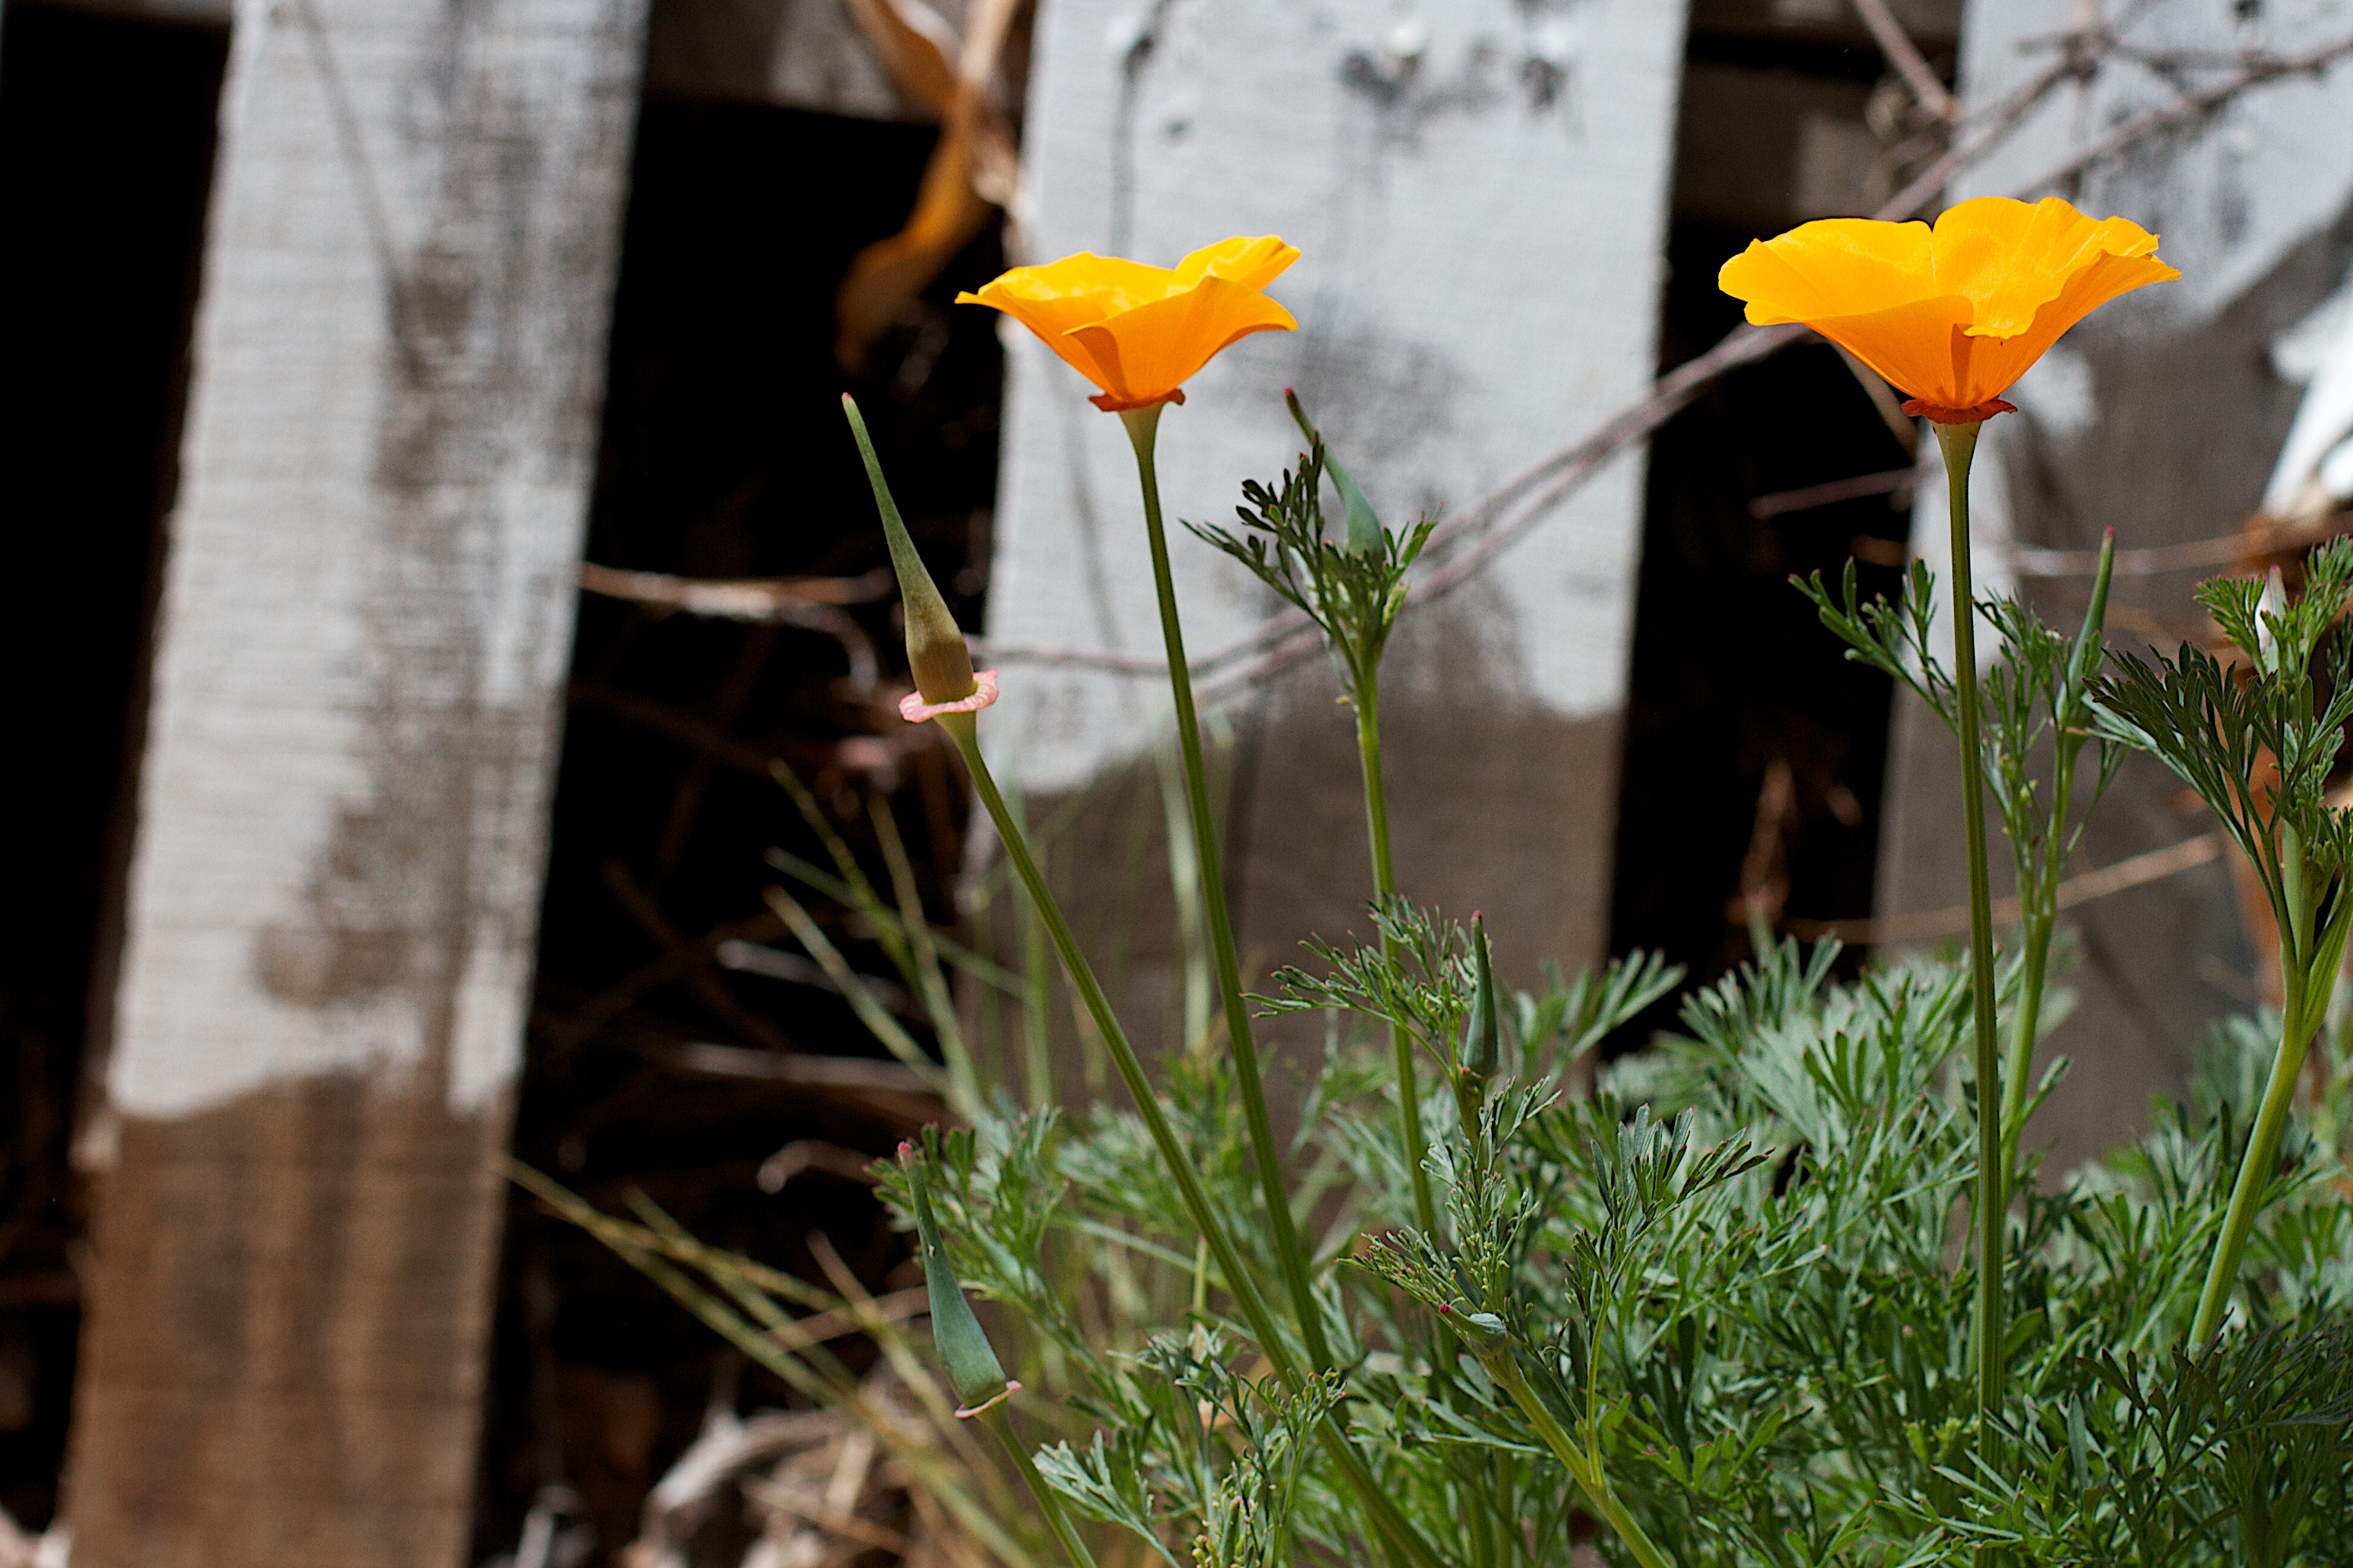
nature, grass, plant, leaf, flower, spring, botany, flora, wildflower, poppy, macro photography, flowering plant, plant stem, land plant